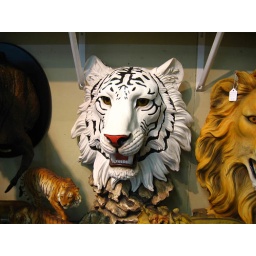
Ceramic white tiger head for sale at the swap meet in Canoga Park.